High-quality dual carriageway

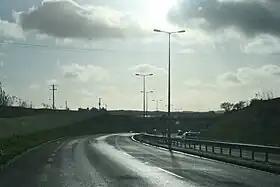
HQDC section of the N22 approaching Cork South Ring (N40) from the north

A high-quality dual carriageway (HQDC) is a road category in Ireland. It is defined as an all-purpose dual carriageway road type built to near motorway standards, but without motorway classification or motorway restrictions. High-quality dual carriageways have full grade-separated access and do not have junctions with minor roads. Such roads in the Republic of Ireland have been built as part of the 2000–2006 and 2007–2013 National Development Plans, including interurban routes from Dublin to other cities.